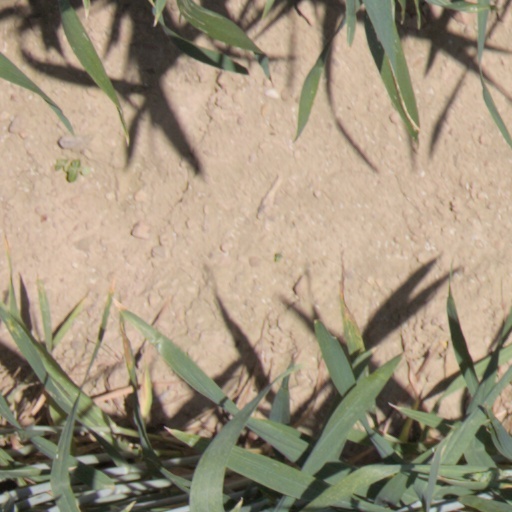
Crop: wheat